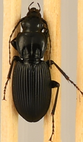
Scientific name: Pterostichus lachrymosus
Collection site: Mountain Lake Biological Station NEON (MLBS), plot MLBS_001